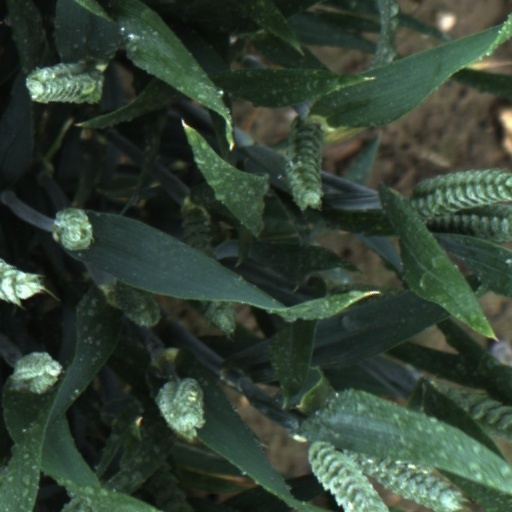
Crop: wheat